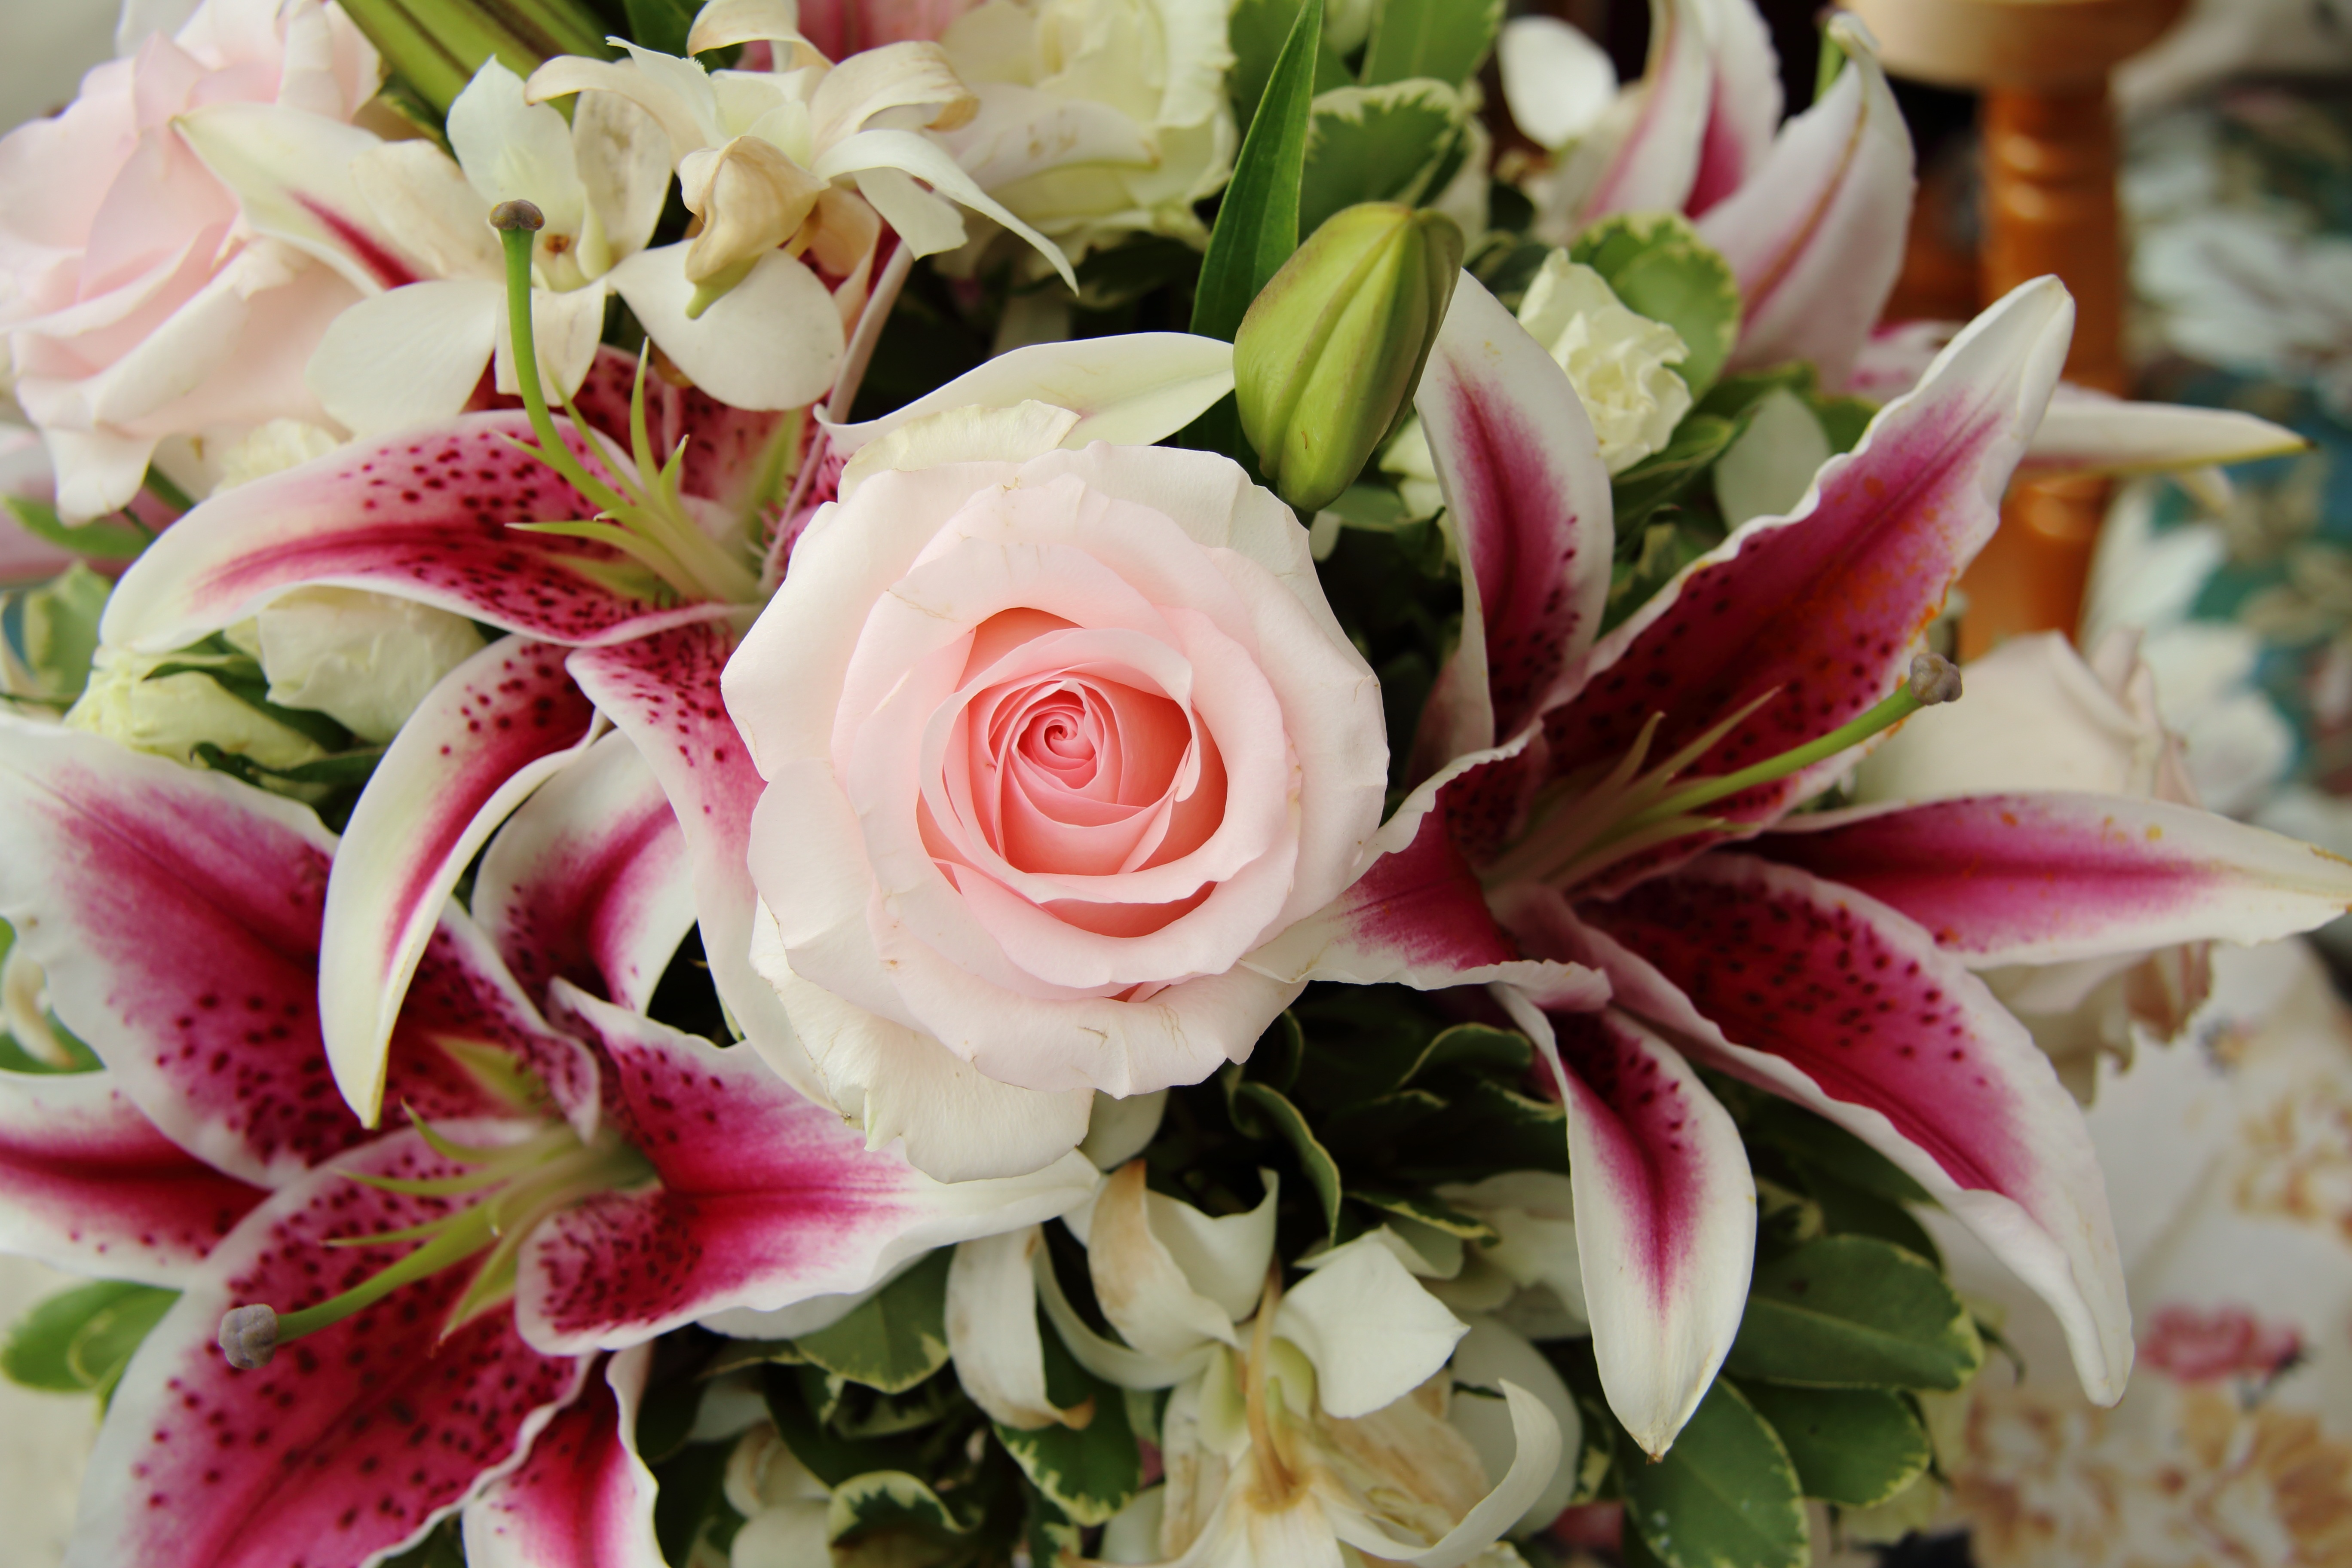
blossom, plant, flower, petal, rose, spring, pink, flora, art, bouquet of flowers, floristry, retail, flowering plant, flower bouquet, cut flowers, floral design, land plant, flower arranging